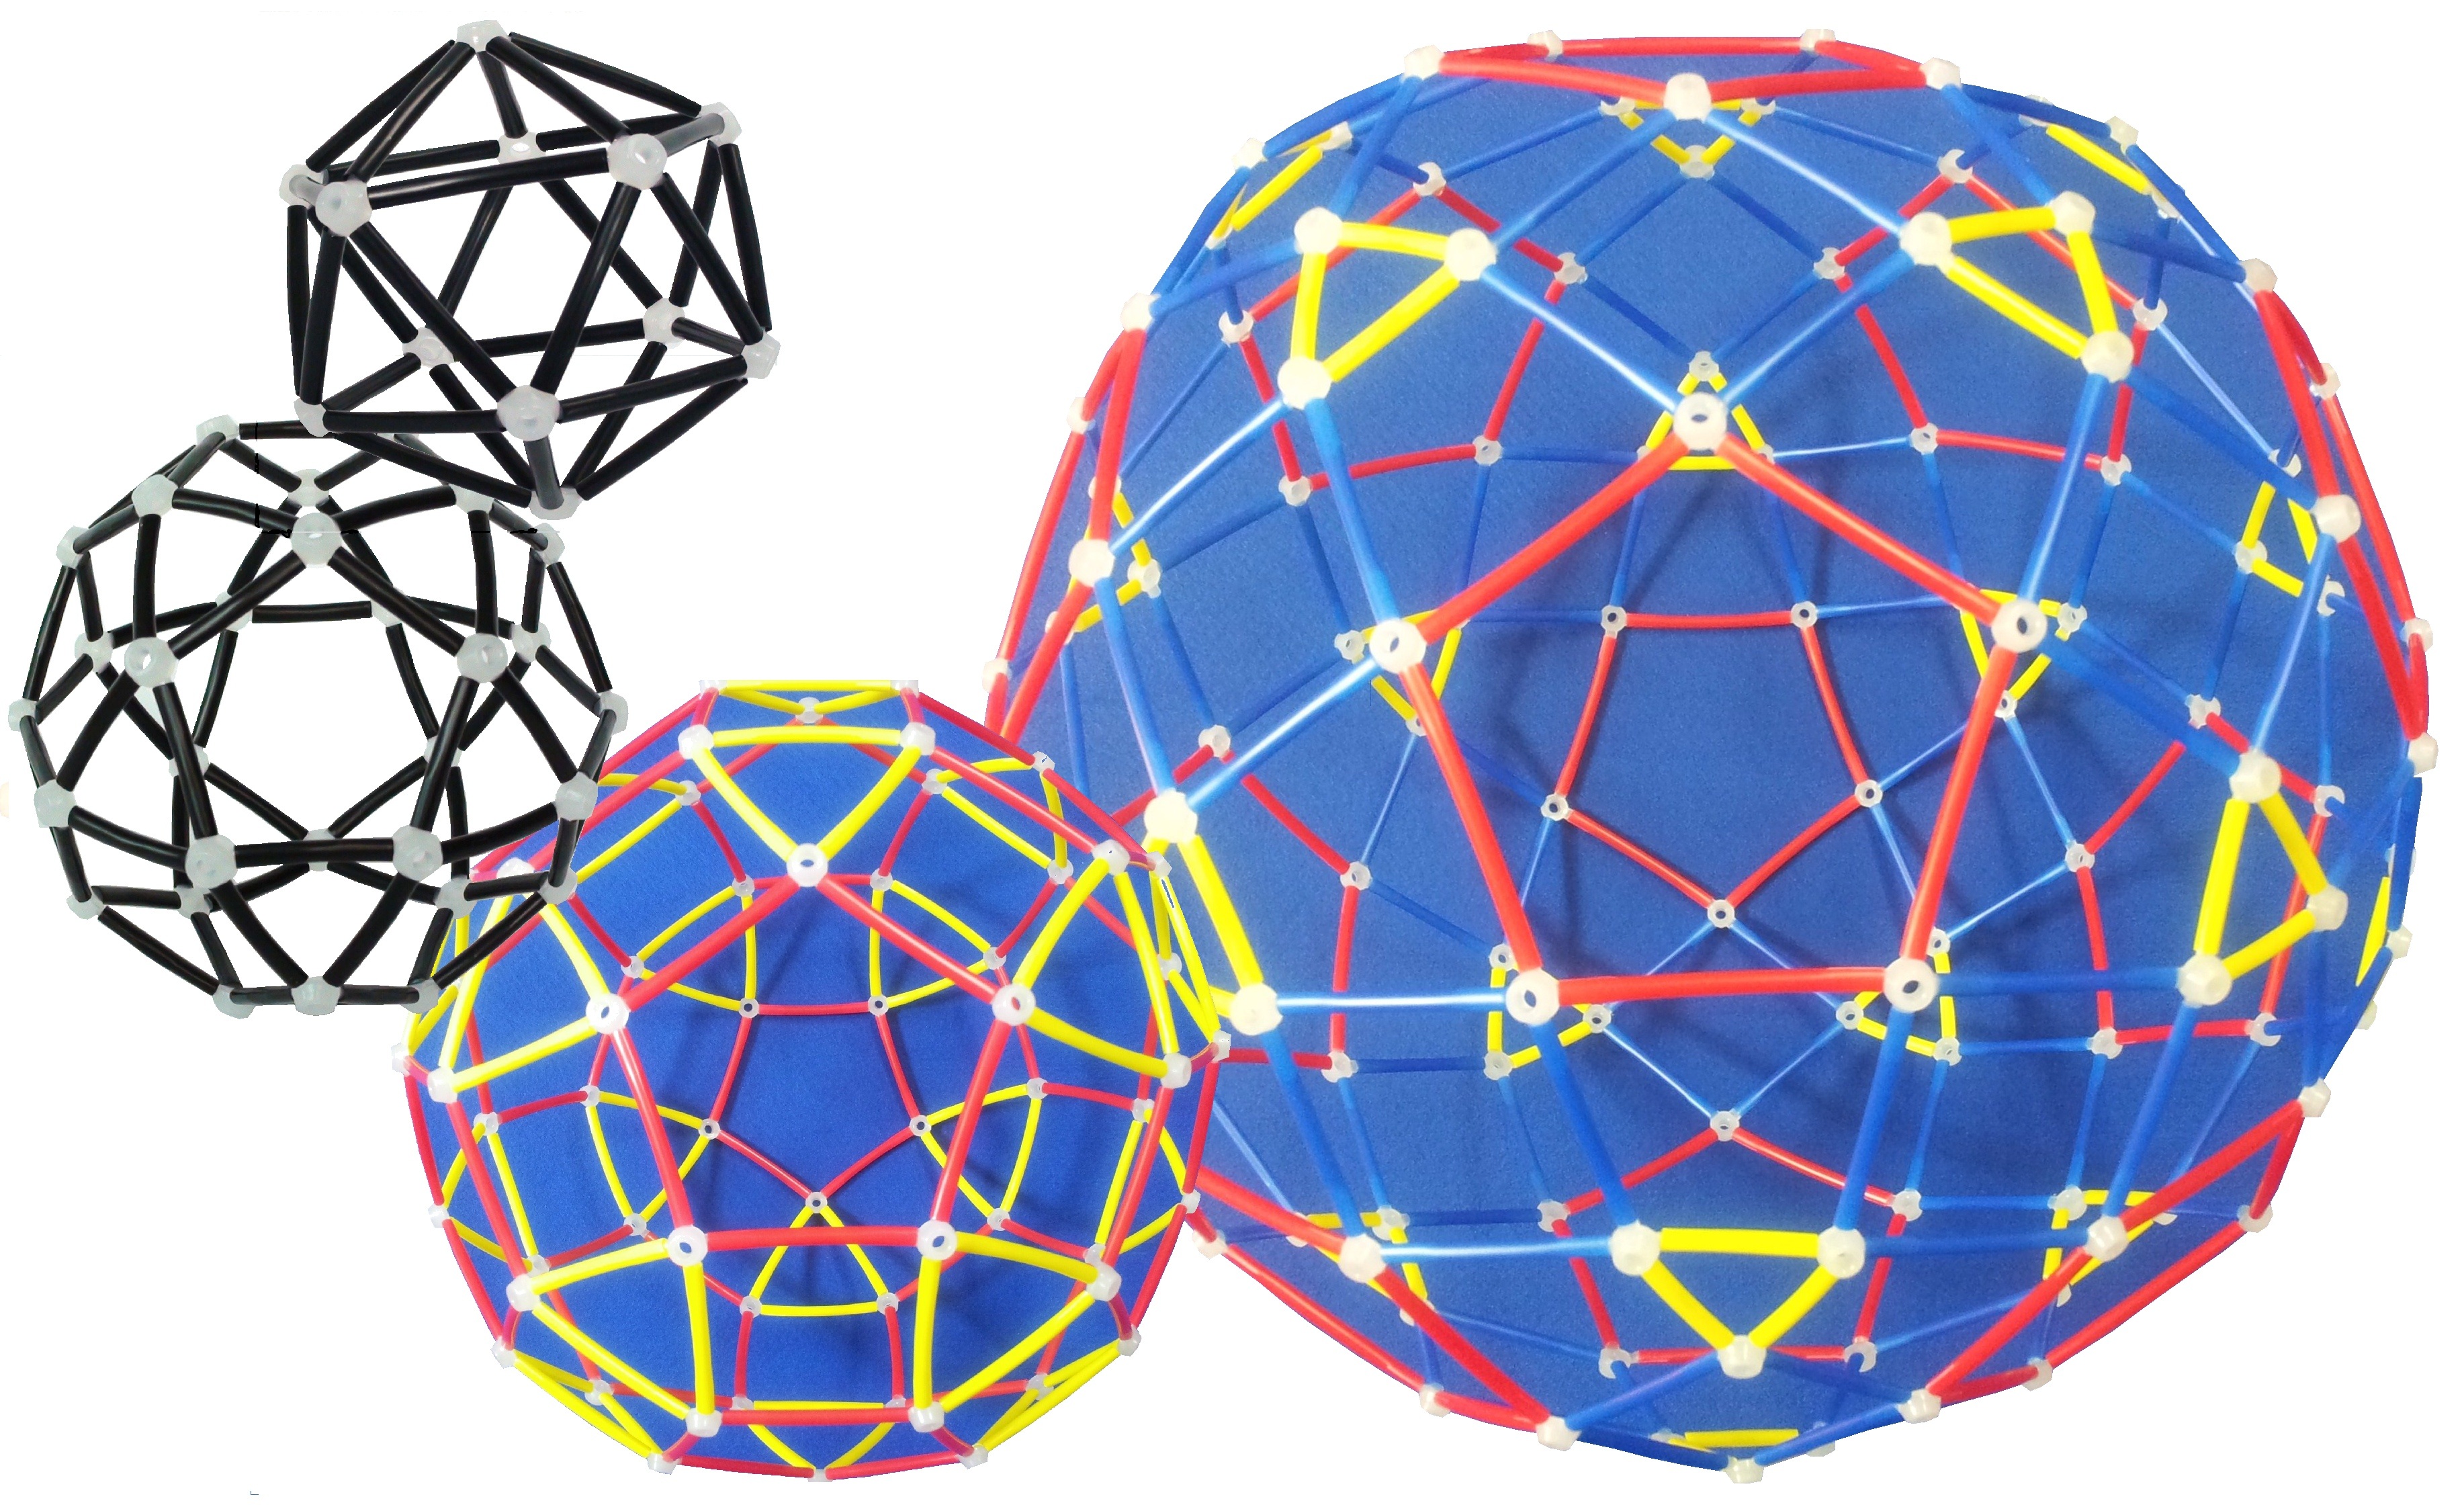
wheel, balloon, pattern, space, toy, circle, math, design, ball, sphere, shape, spherical body